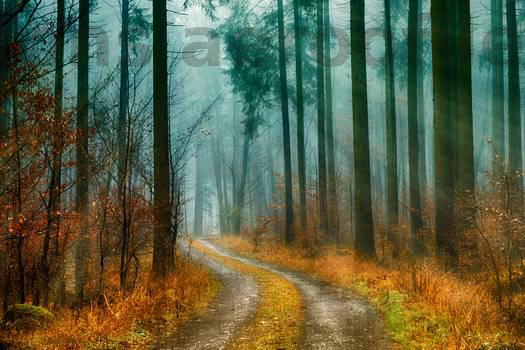
Label: Watermark